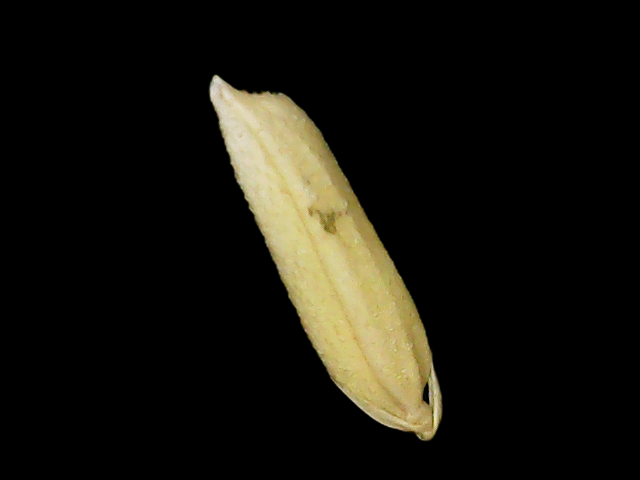
Rice variety: Binadhan19